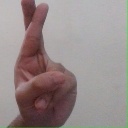
अक्षर: र